Zamość

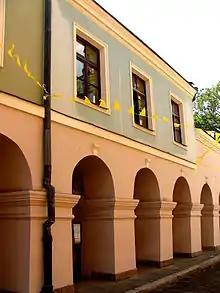
Birthplace of Rosa Luxemburg

The Old Town and the remnants of the old Zamość Fortress constitute an urban complex inscribed on the UNESCO World Heritage Site. Zamość hosts the following cultural events: concerts of music performed by the Karol Namysłowski Symphonic Orchestra in Zamość and by Polish artists representing different kinds of music, Zamość Days of Music (Zamojskie Dni Muzyki) and International Meetings of Jazz Singers (Międzynarodowe Spotkania Wokalistów Jazzowych), which is a tribute to Mieczysław Kosz, a great blind jazz player and composer who used to combine his jazz music with the Polish folk.